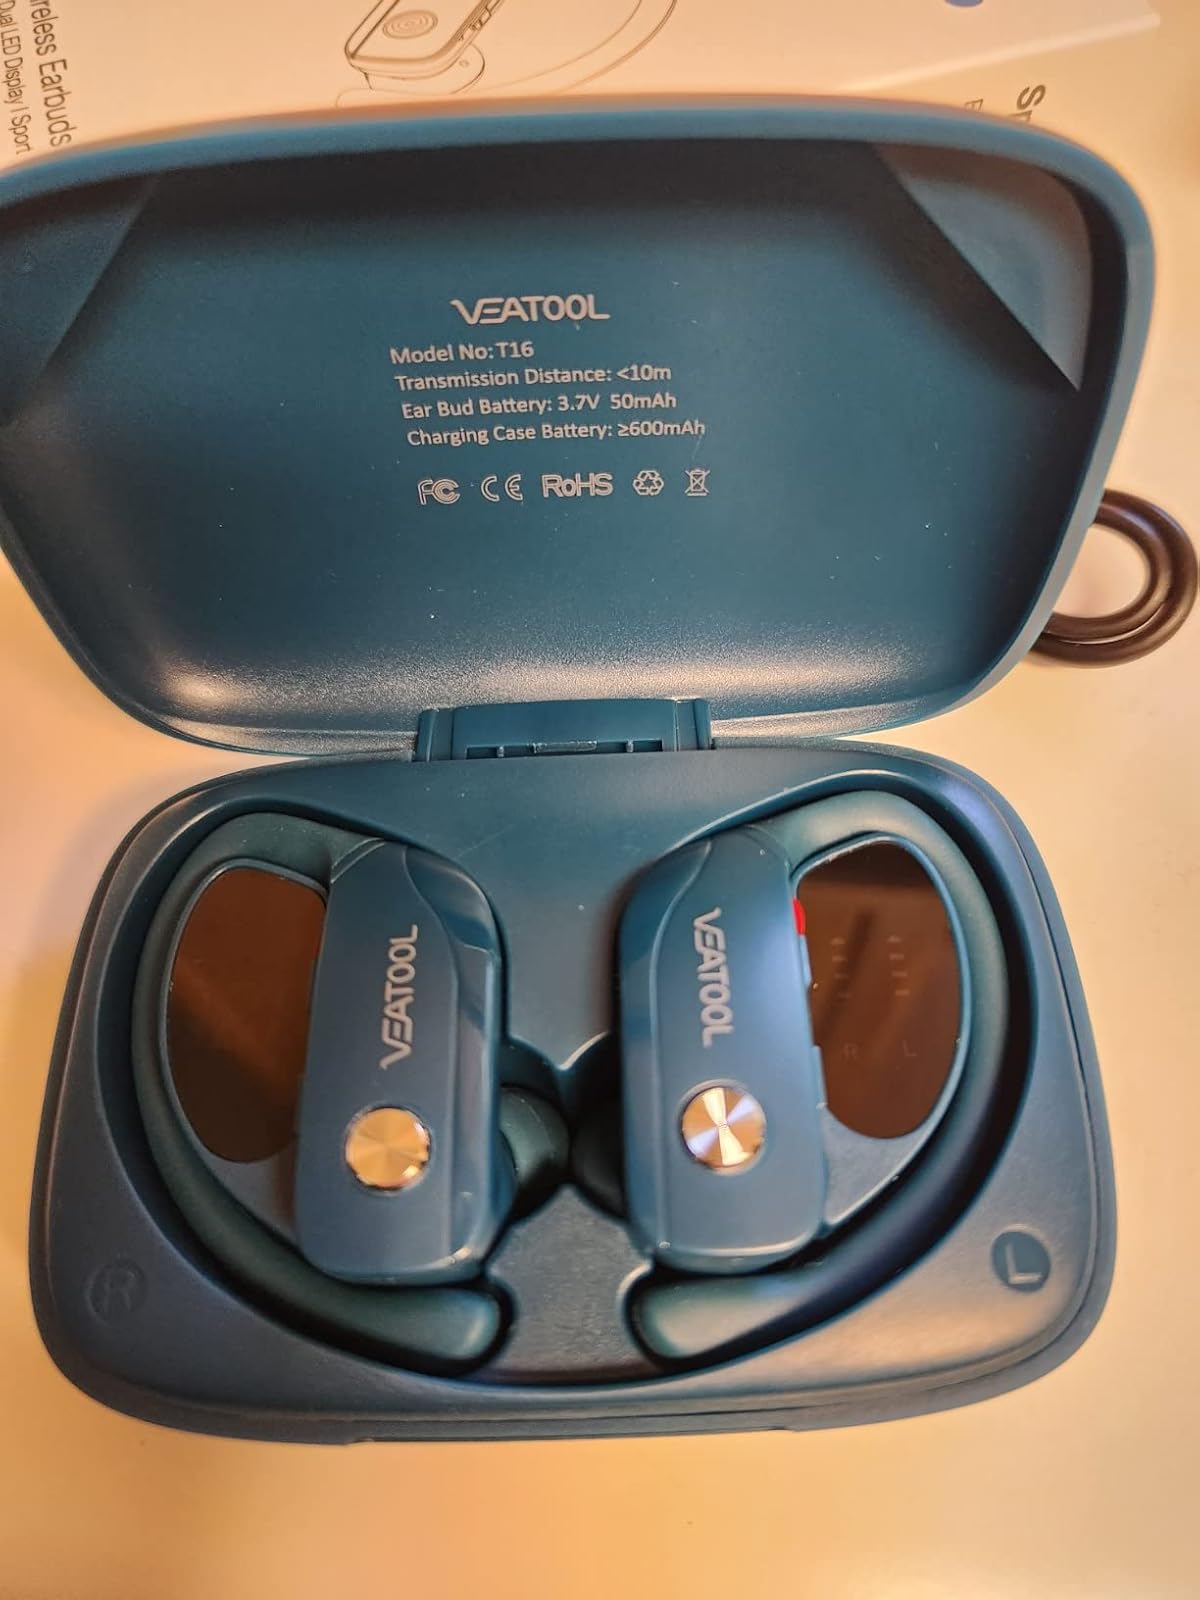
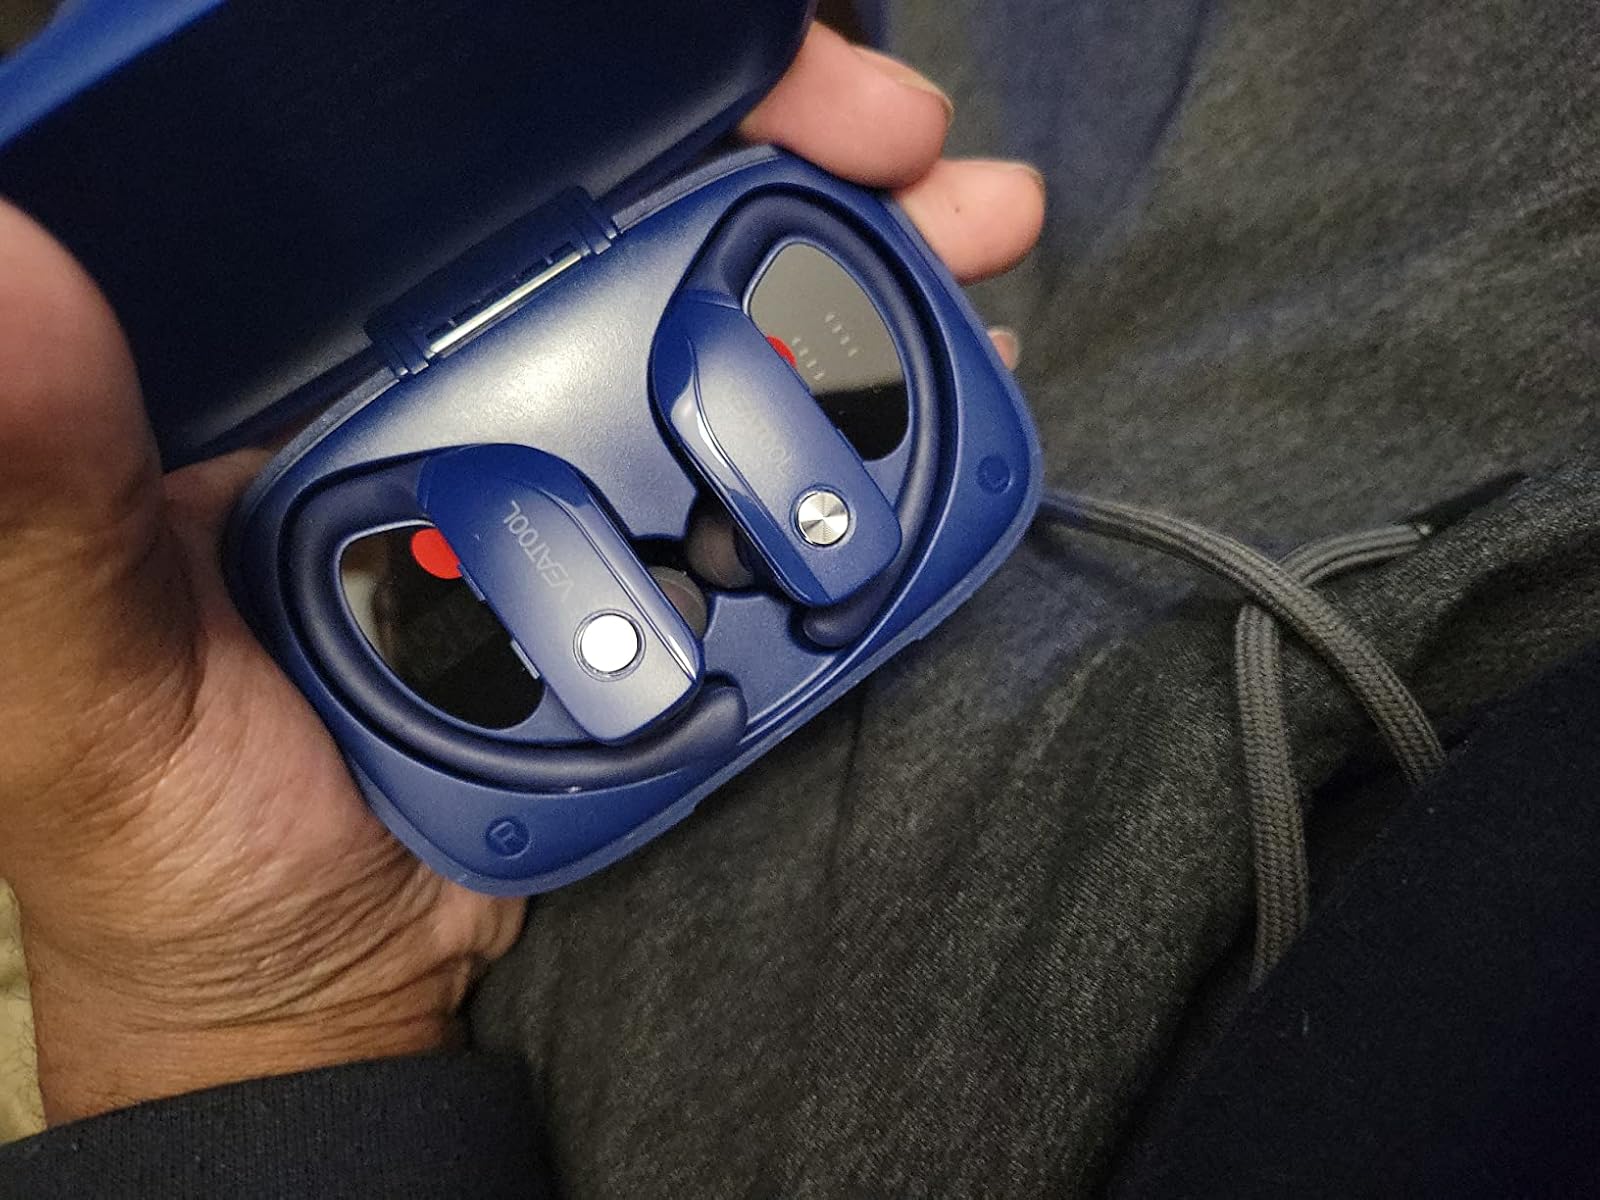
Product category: earbuds
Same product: no